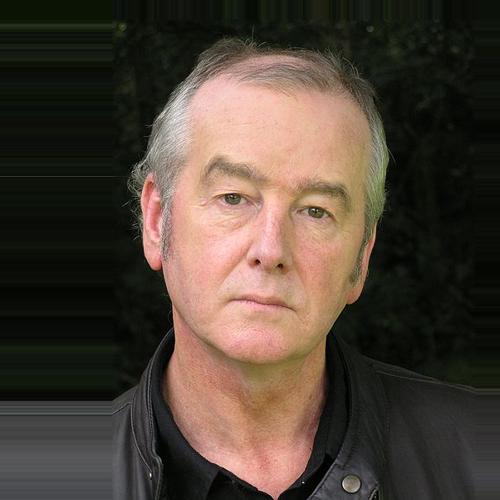
Age: 56